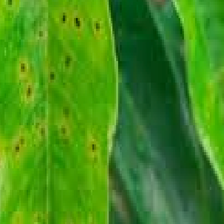
Label: canker_disease